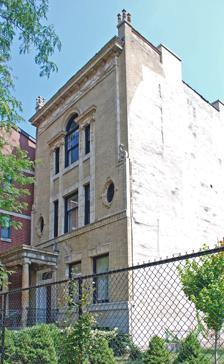
Building: Reid House (Chicago, Illinois)
Country: United States of America
Year built: 1894
Historic house in Illinois, United States United States historic place Reid House U.S. National Register of Historic Places Show map of Chicago metropolitan area Show map of Illinois Show map of the United States Location 2013 S. Prairie Ave., Chicago, Illinois Coordinates 41°51′19″N 87°37′12″W / 41.85528°N 87.62000°W / 41.85528; -87.62000 Area less than one acre Built 1894 ( 1894 ) Architect Beers, Clay and Dutton Architectural style Classical Revival NRHP reference No. 03000783 Added to NRHP August 21, 2003 The Reid House is a historic house located at 2013 S. Prairie Avenue in the Near South Side community area of Chicago , Illinois . Built in 1894, the house was designed by the firm Beers, Clay and Dutton in the Classical Revival style. The house's design features a narrow entry portico with Ionic columns and terra cotta decorations, a fanlight and sidelights on the front door, a cornice with a modillion , and Adamesque ornaments. In addition, the house was the first residence built with a steel frame . Chicago businessman William Henry Reid owned the house, which he built to replace his previous home at the same location. The house was added to the National Register of Historic Places on August 21, 2003. References